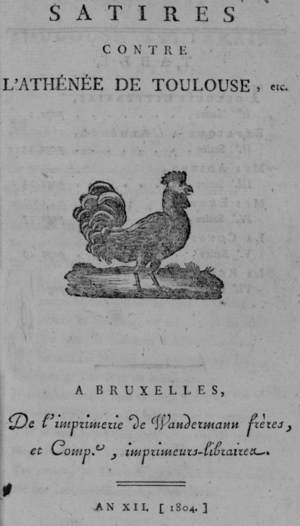
Page de titre de l'ouvrage ""Satires contre l'Athénée de Toulouse,etc"" publié l'an XII (1804) à Bruxelles."
L'American Cosmograph est une salle de cinéma d'art et essai située au 24 rue Montardy, à proximité de la place du Capitole de Toulouse.